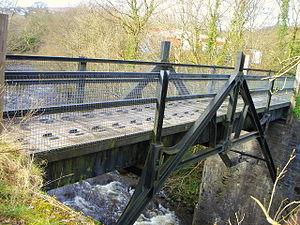
Cette liste de ponts du Royaume-Uni recense les ponts les plus remarquables du fait de leurs caractéristiques dimensionnelles ou de leur intérêt architectural ou historique en Angleterre, en Écosse, au Pays de Galles et en Irlande du Nord.